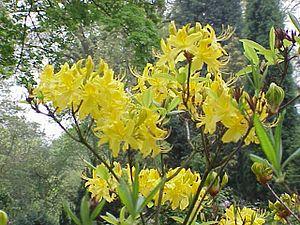
Les grayanotoxines sont un groupe de neurotoxines étroitement apparentées nommées d'après Leucothoe grayana, une plante originaire du Japon elle-même nommée à l'origine d'après le botaniste américain du XIXᵉ siècle Asa Gray. La grayanotoxine I est également connue sous le nom de andromedotoxine, acetylandromedol, rhodotoxine et asebotoxine. Les grayanotoxines sont produites par des espèces de Rhododendron et d'autres plantes de la famille des Éricacées.